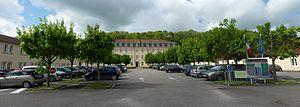
Cité administrative de Bar-le-Duc.
Bar-le-Duc est une commune française située dans le département de la Meuse, en région Grand Est. Elle se trouve dans la région historique et culturelle de Lorraine.